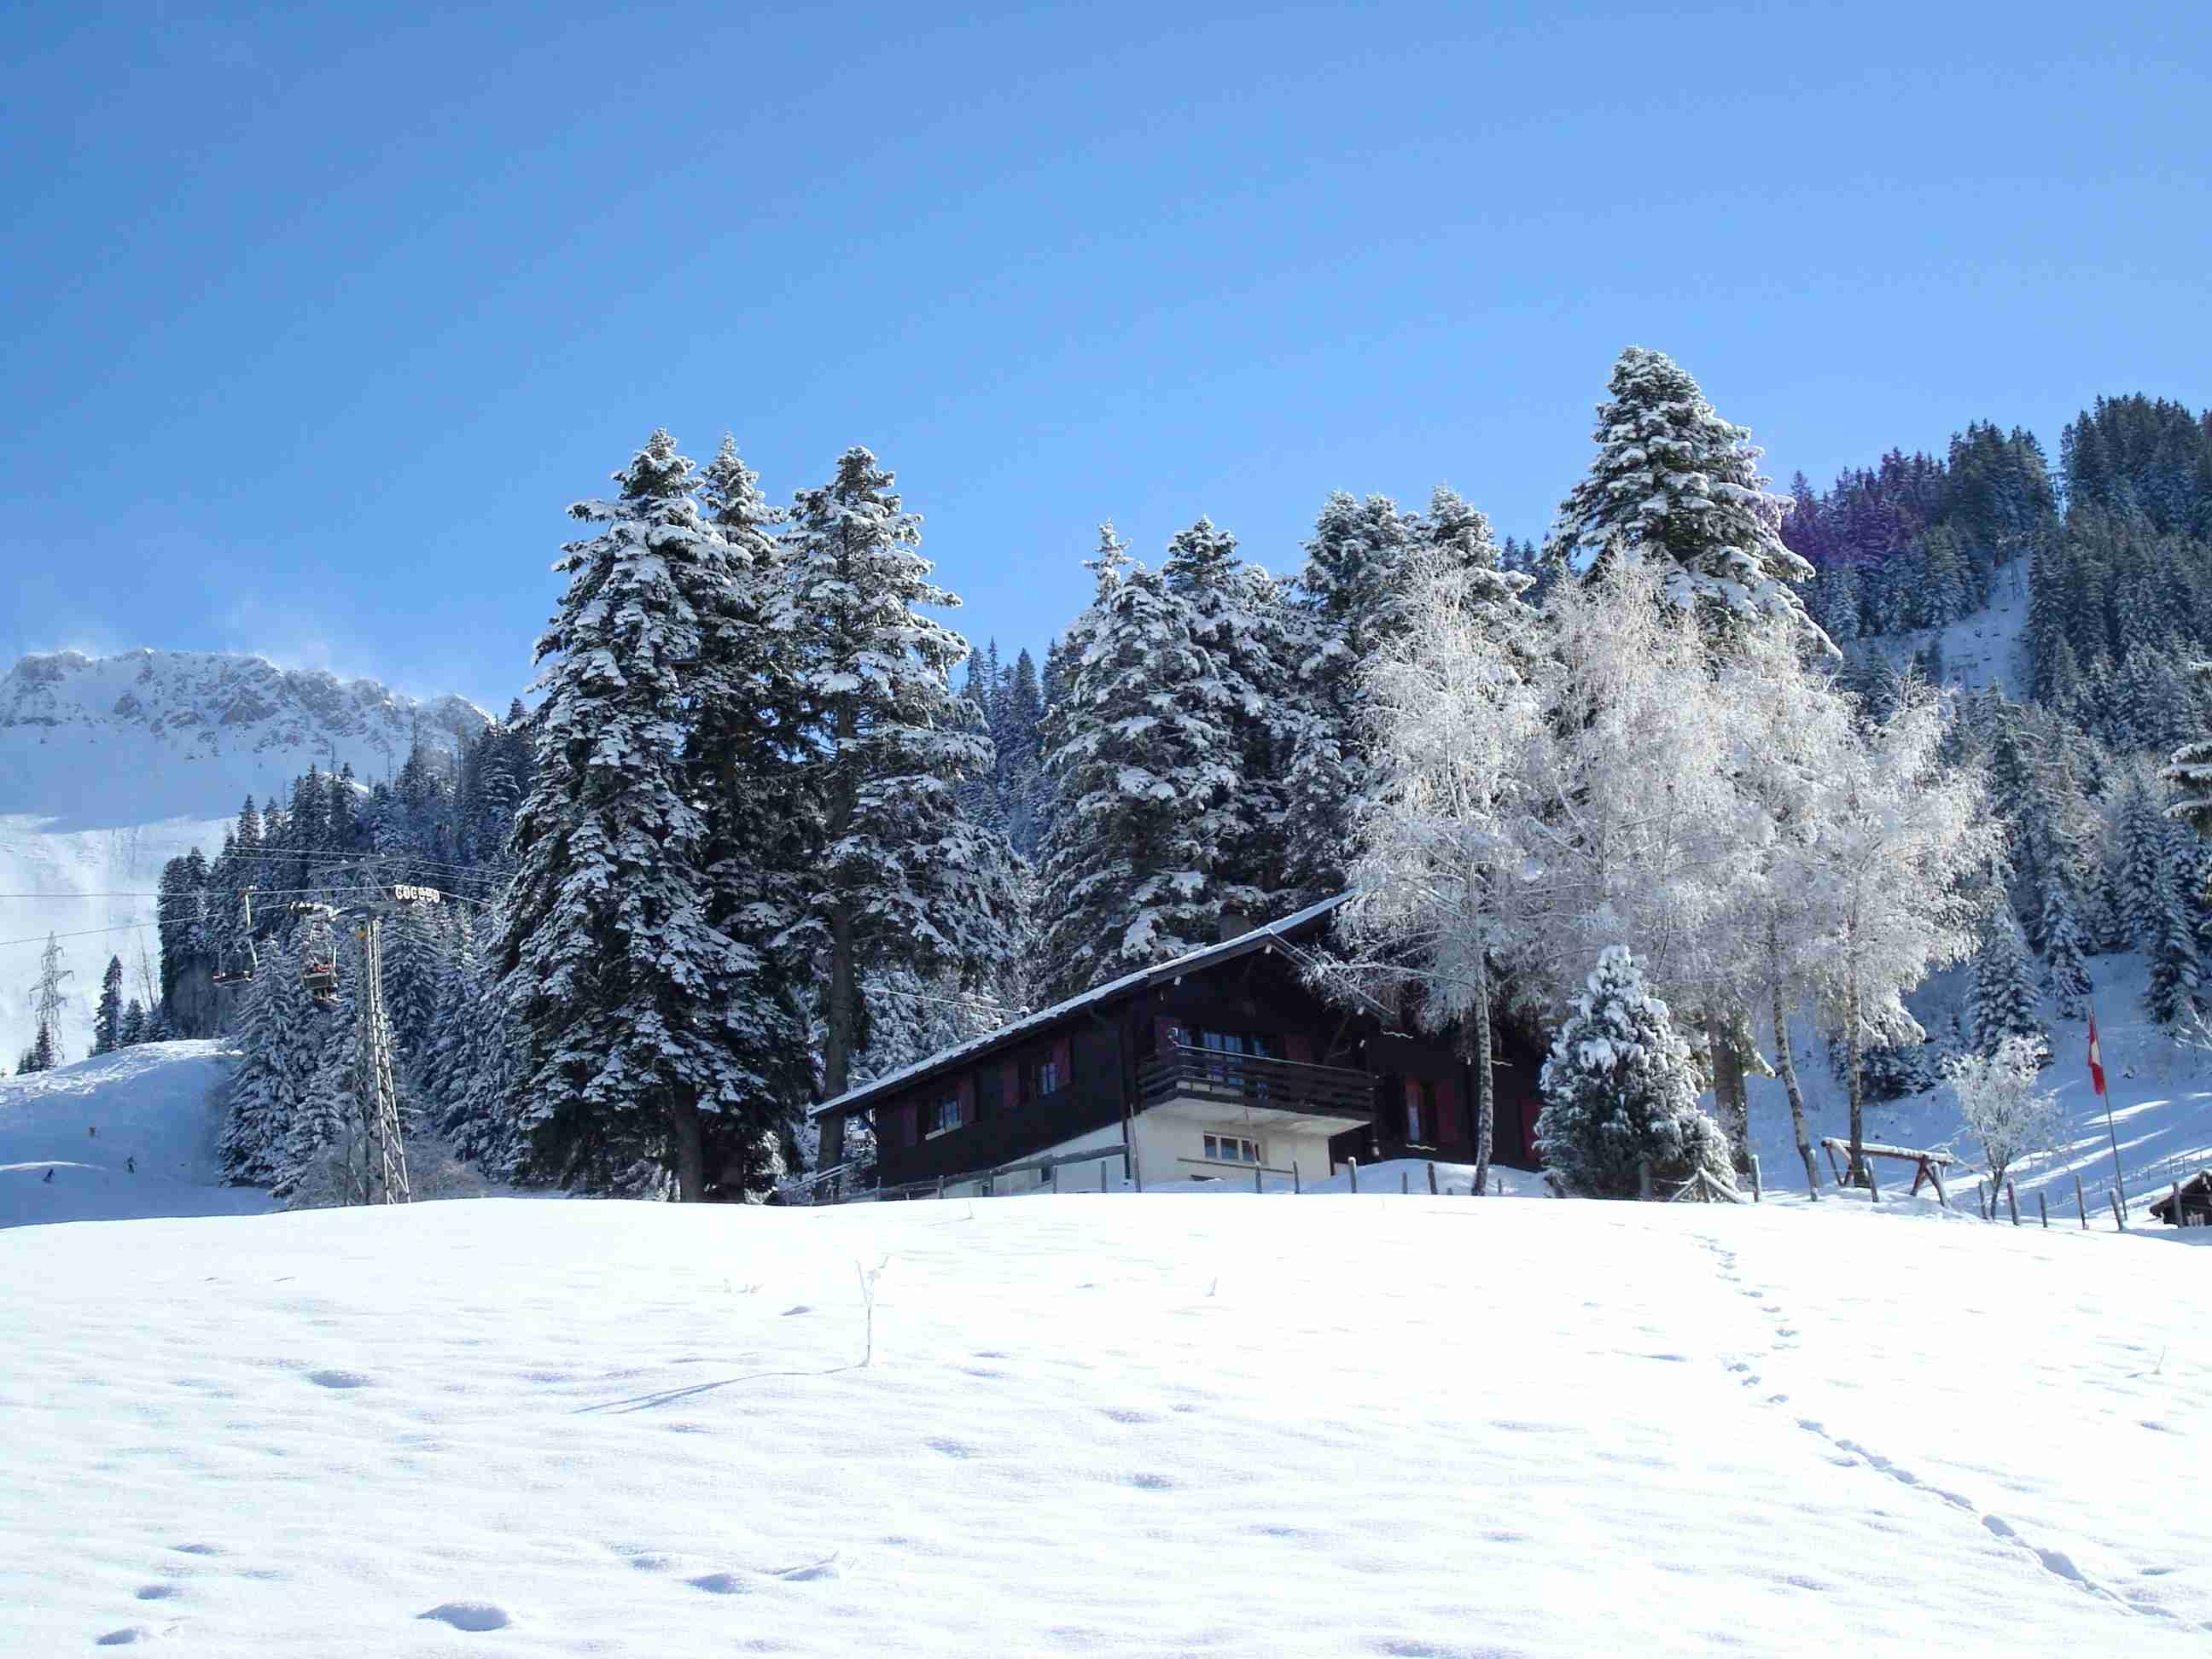
landscape, nature, mountain, snow, winter, mountain range, weather, skiing, season, ridge, sports equipment, winter sport, resort, mountains, ski, footwear, wintry, piste, nordic skiing, black lake, ski equipment, geological phenomenon